Georginio Wijnaldum

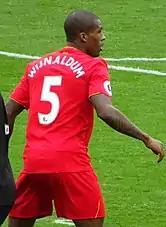
Wijnaldum playing for Liverpool in 2016

On 22 July 2016, Wijnaldum returned to the Premier League, signing for Liverpool on a five-year contract, for an initial £23 million with a further £2 million in conditional add-ons. He was given the number 5 shirt.